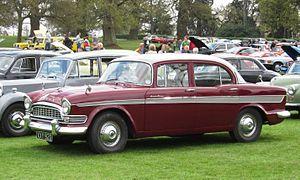
Humber Super Snipe Series II devient rouge
La Humber Super Snipe est une voiture produite entre 1938 et 1967 par la société anglaise Humber Limited.